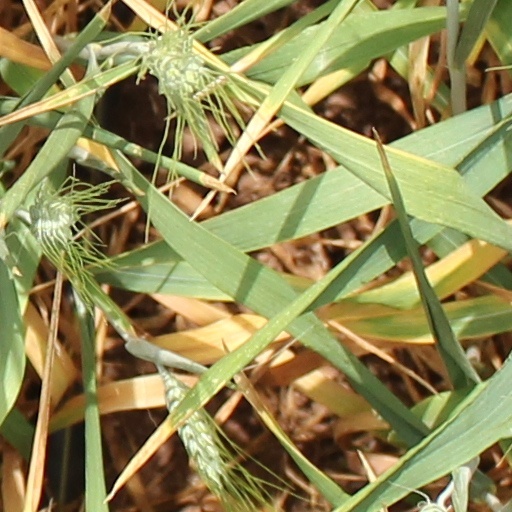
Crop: wheat